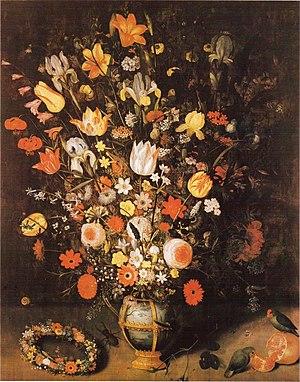
Pierre Binoit est un peintre de nature morte wallon, actif à Hanau et à Francfort.